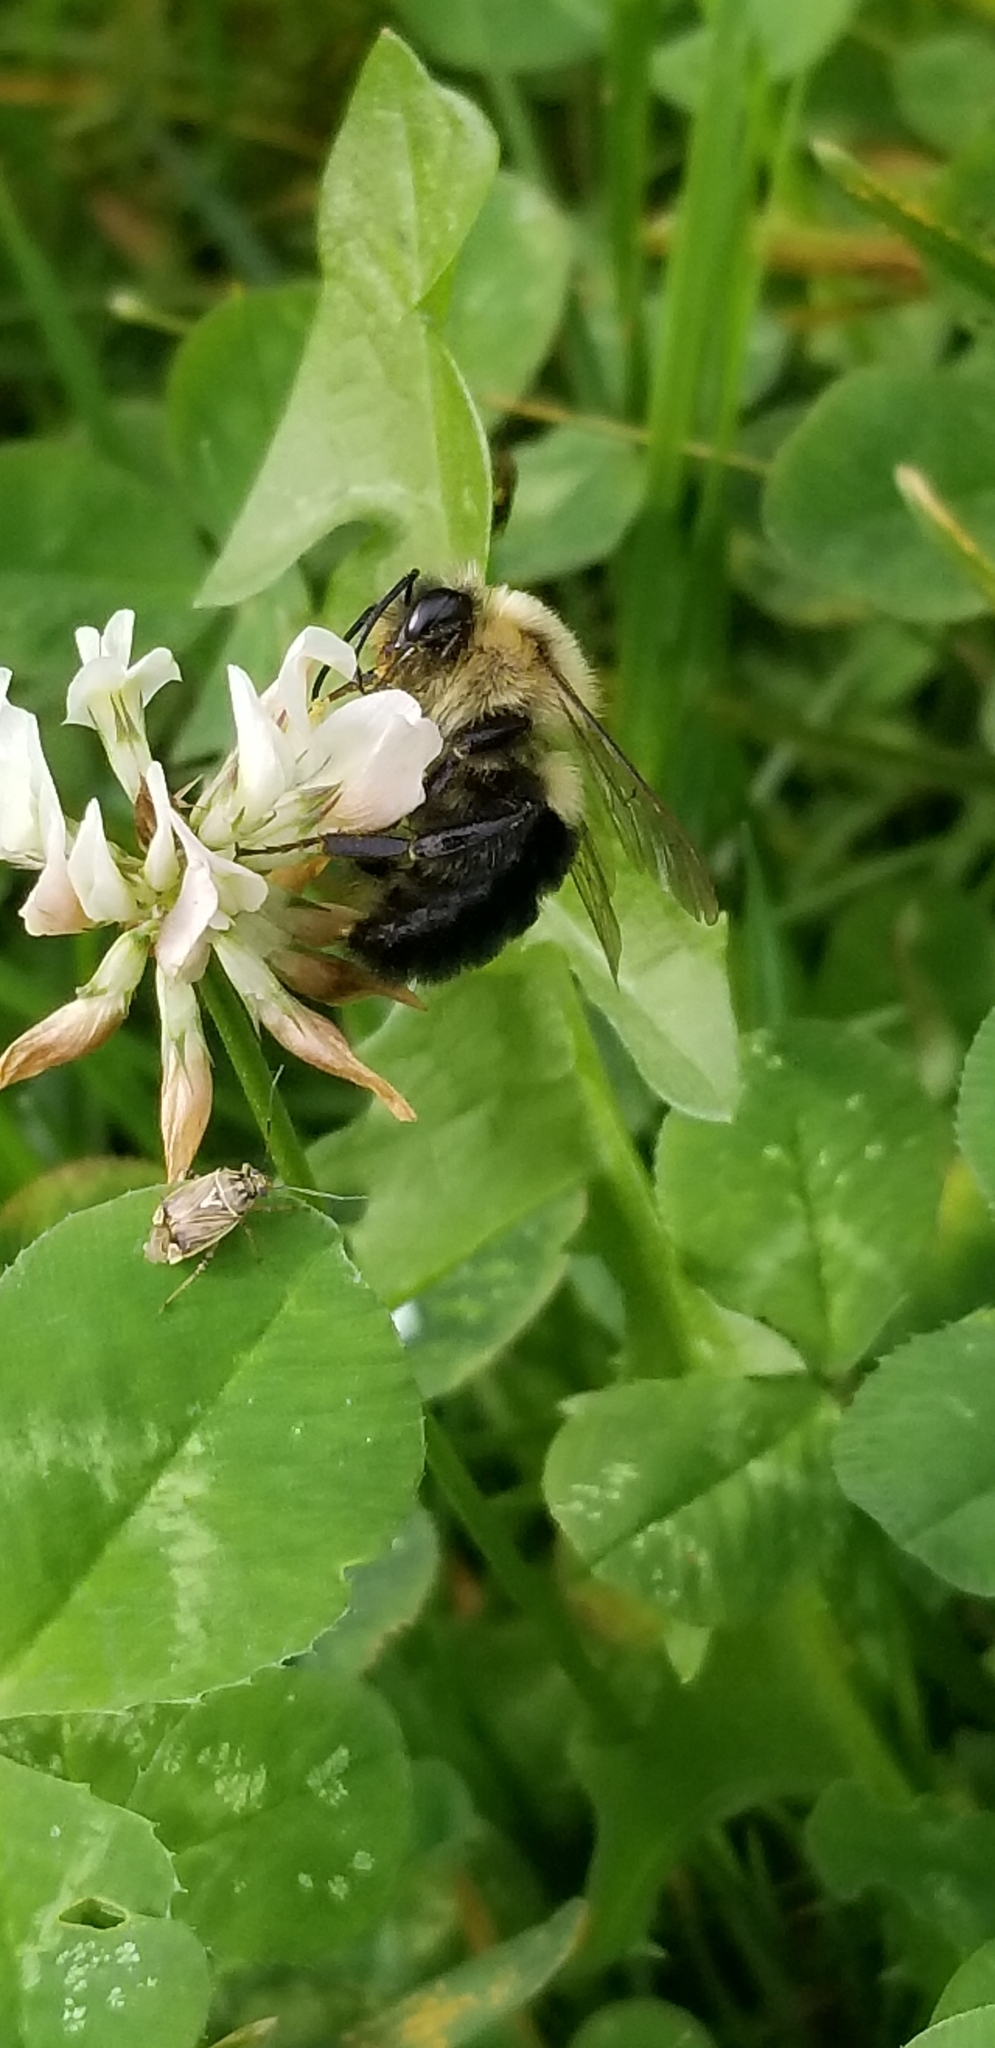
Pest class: lygus_bug